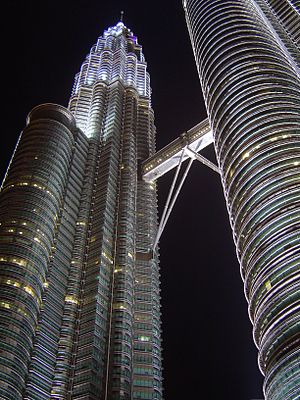
Petronas
Petronas Towers i Kuala Lumpur i Malaysia.
Petronas, egentlig Petroliam Nasional Berhad, er et statsligt malaysisk gas- og olieselskab grundlagt i 1974.Petronas er i dag et internationalt olieselskab, med virksomheder i hele verdenen, fra udvinding til salg gennem benzinstationer. Hovedkontoret ligger i Petronas Towers i Kuala Lumpur.